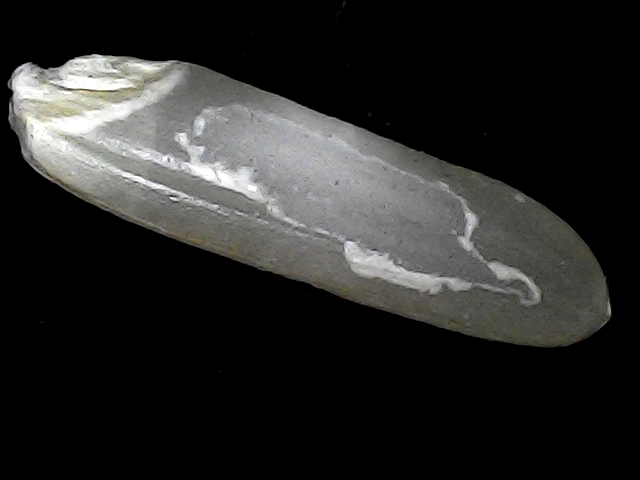
Rice variety: BD85